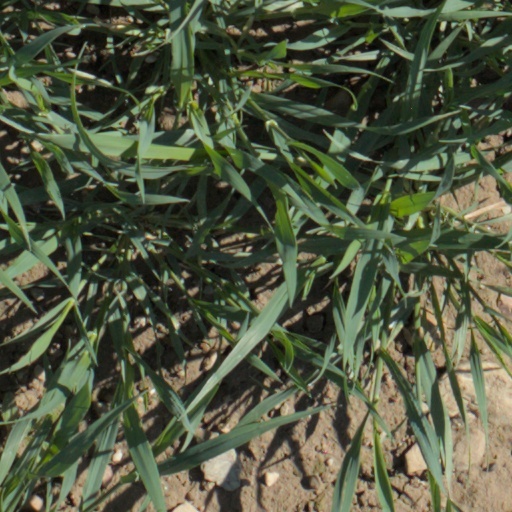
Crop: wheat